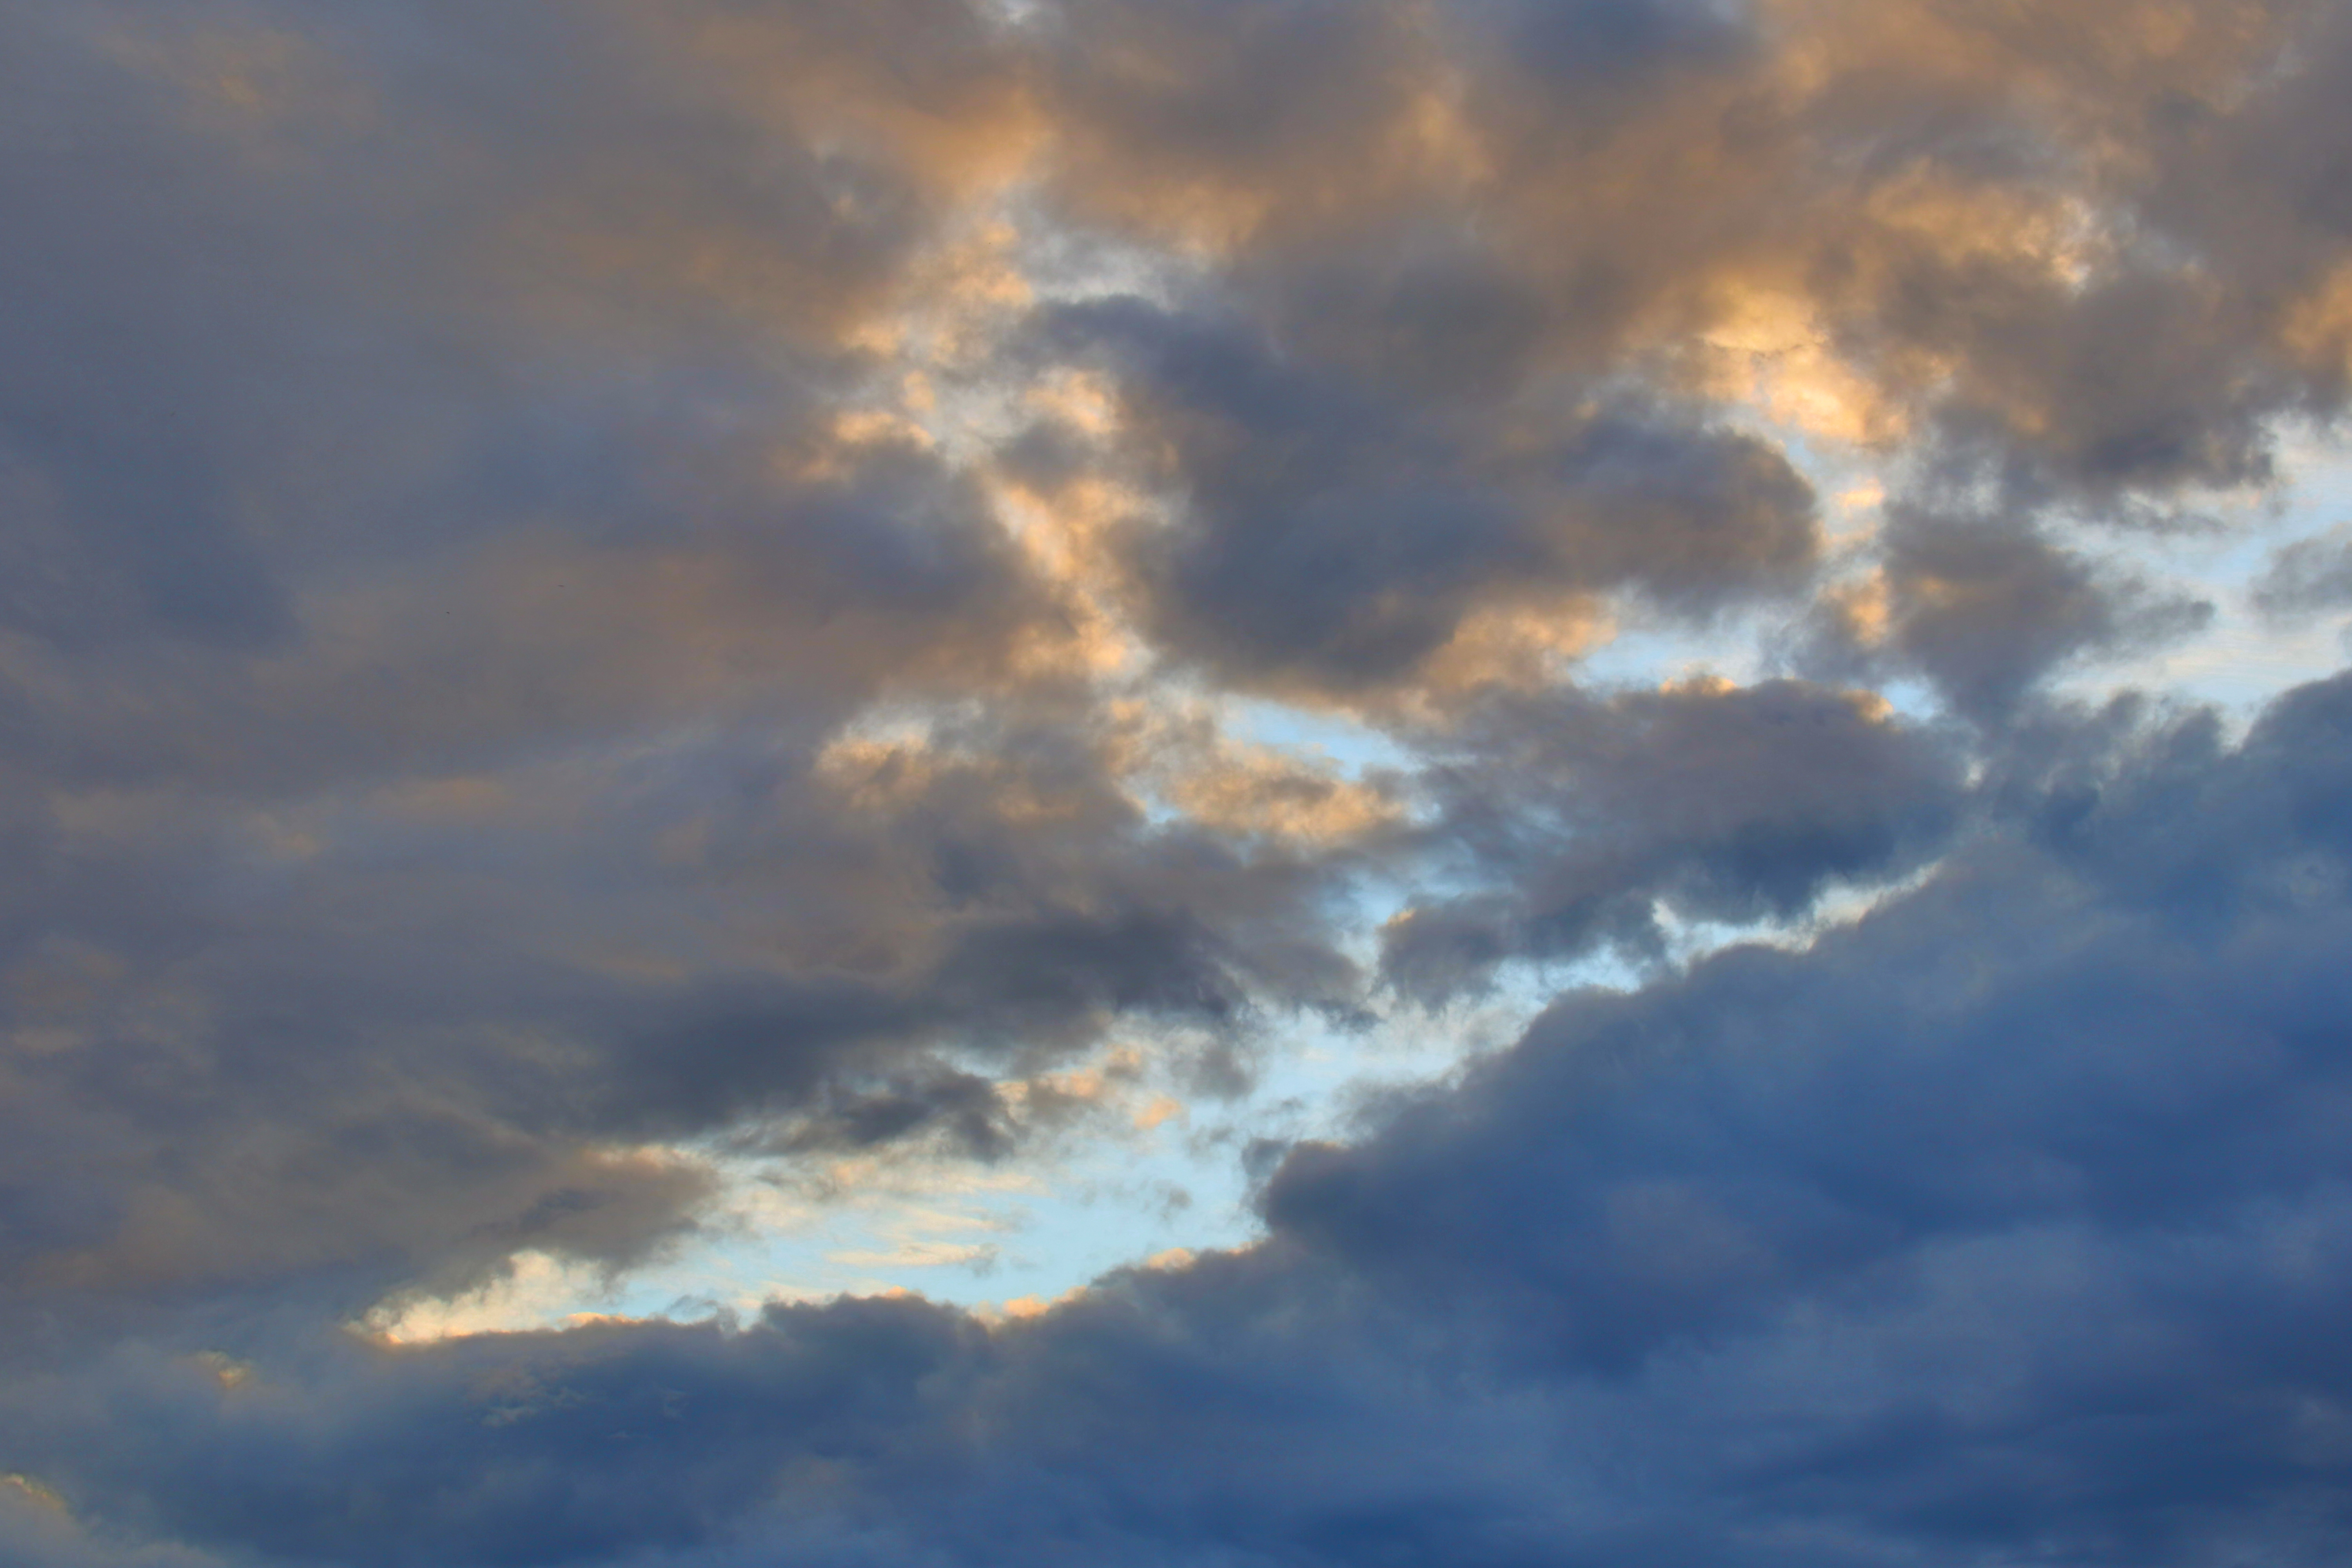
clouds, storm, sky, blue, black, weather, radar, prediction, sunset, sunrise, cloud, daytime, atmosphere, cumulus, atmospheric phenomenon, light, sunlight, morning, evening, meteorological phenomenon, calm, afterglow, horizon, dawn, dusk, sea, sun